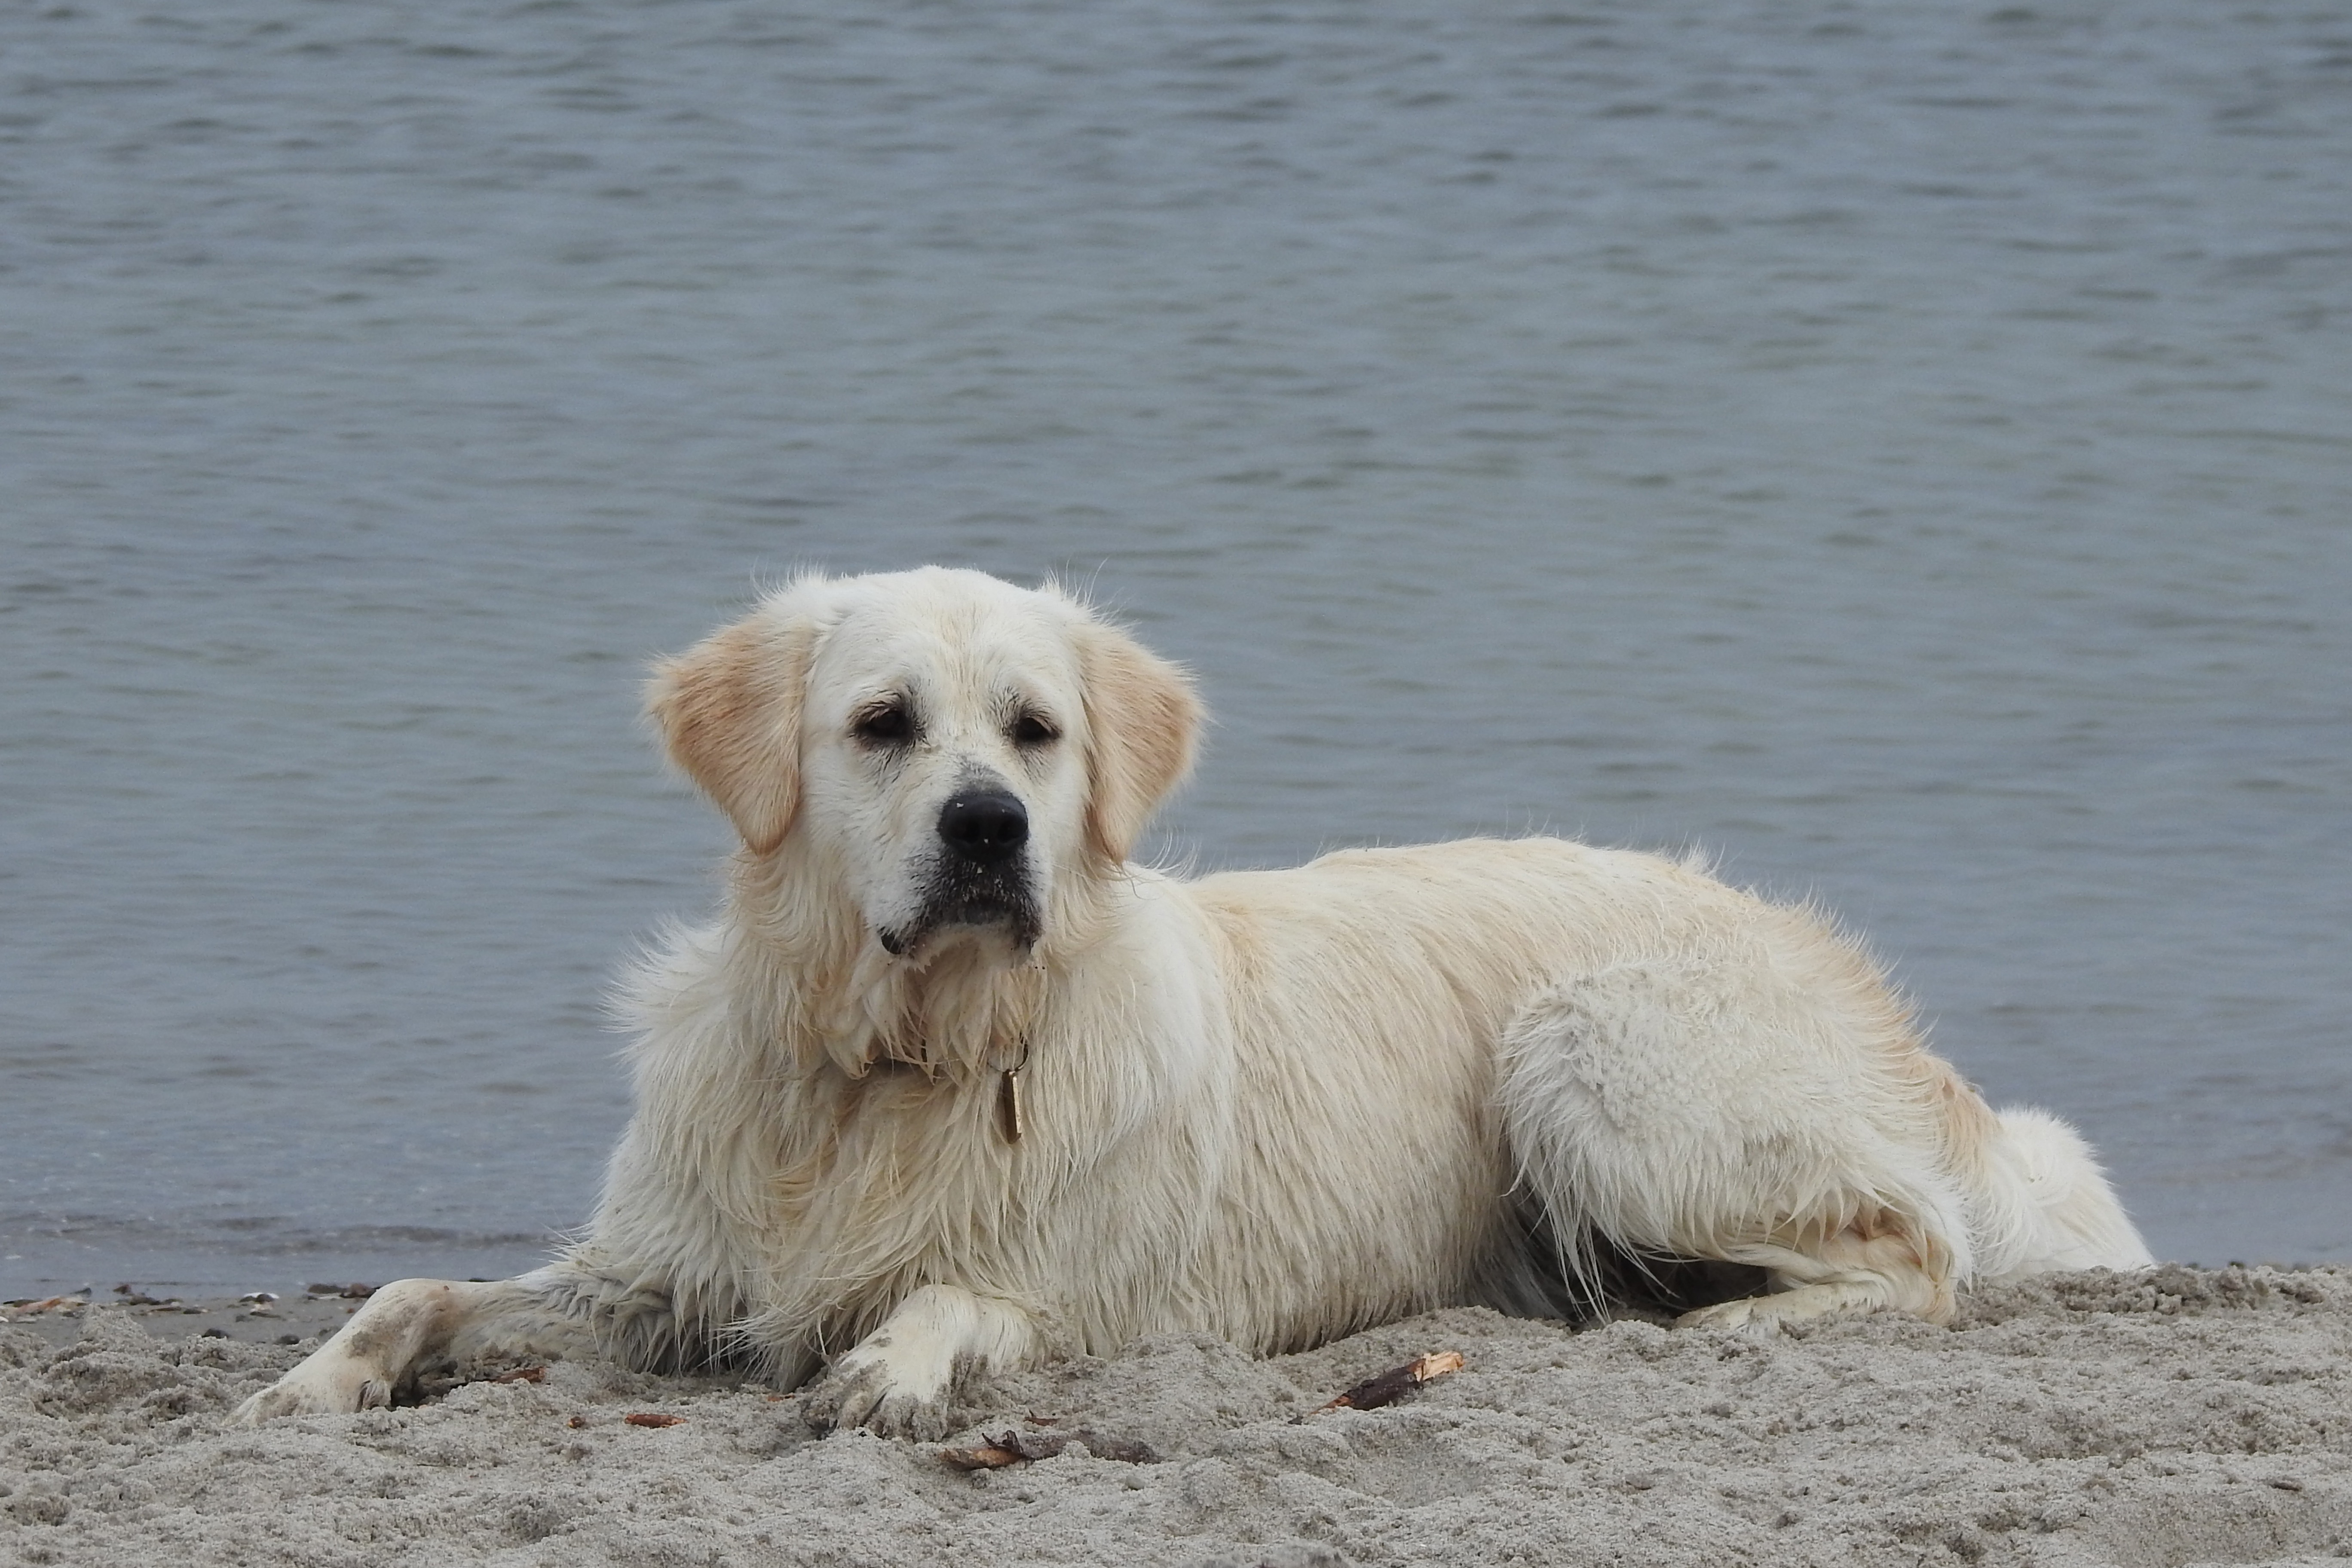
beach, dog, mammal, golden retriever, vertebrate, dog breed, retriever, goldendoodle, ginger of golden heathland, dog like mammal, carnivoran, dog crossbreeds, great pyrenees, maremma sheepdog, slovak cuvac, polish tatra sheepdog